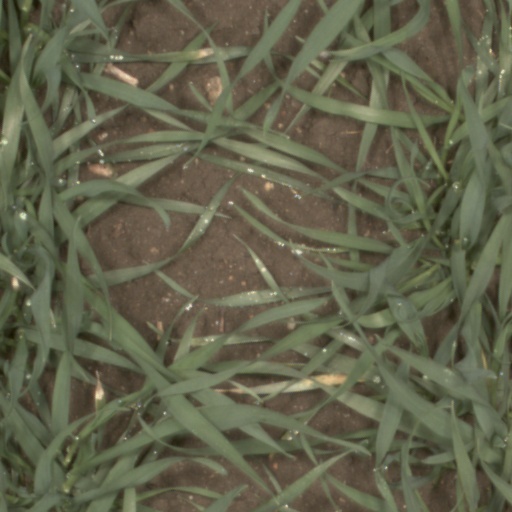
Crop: wheat